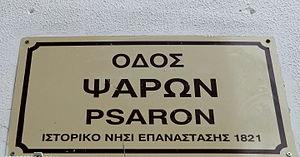
Plaque de la rue Psaron (Réthymnon).